Qawwal Bachchon ka Gharana

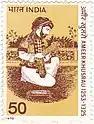
Founder Of Qawwal Bacchon Ka Gharana

The Qawwal Bacchon Ka Gharana or Dilli Gharana is the oldest Qawwal gharana of the Hindustani Classical music tradition. It was founded by Amir Khusrau (1253-1325) and his students in the 13th century.